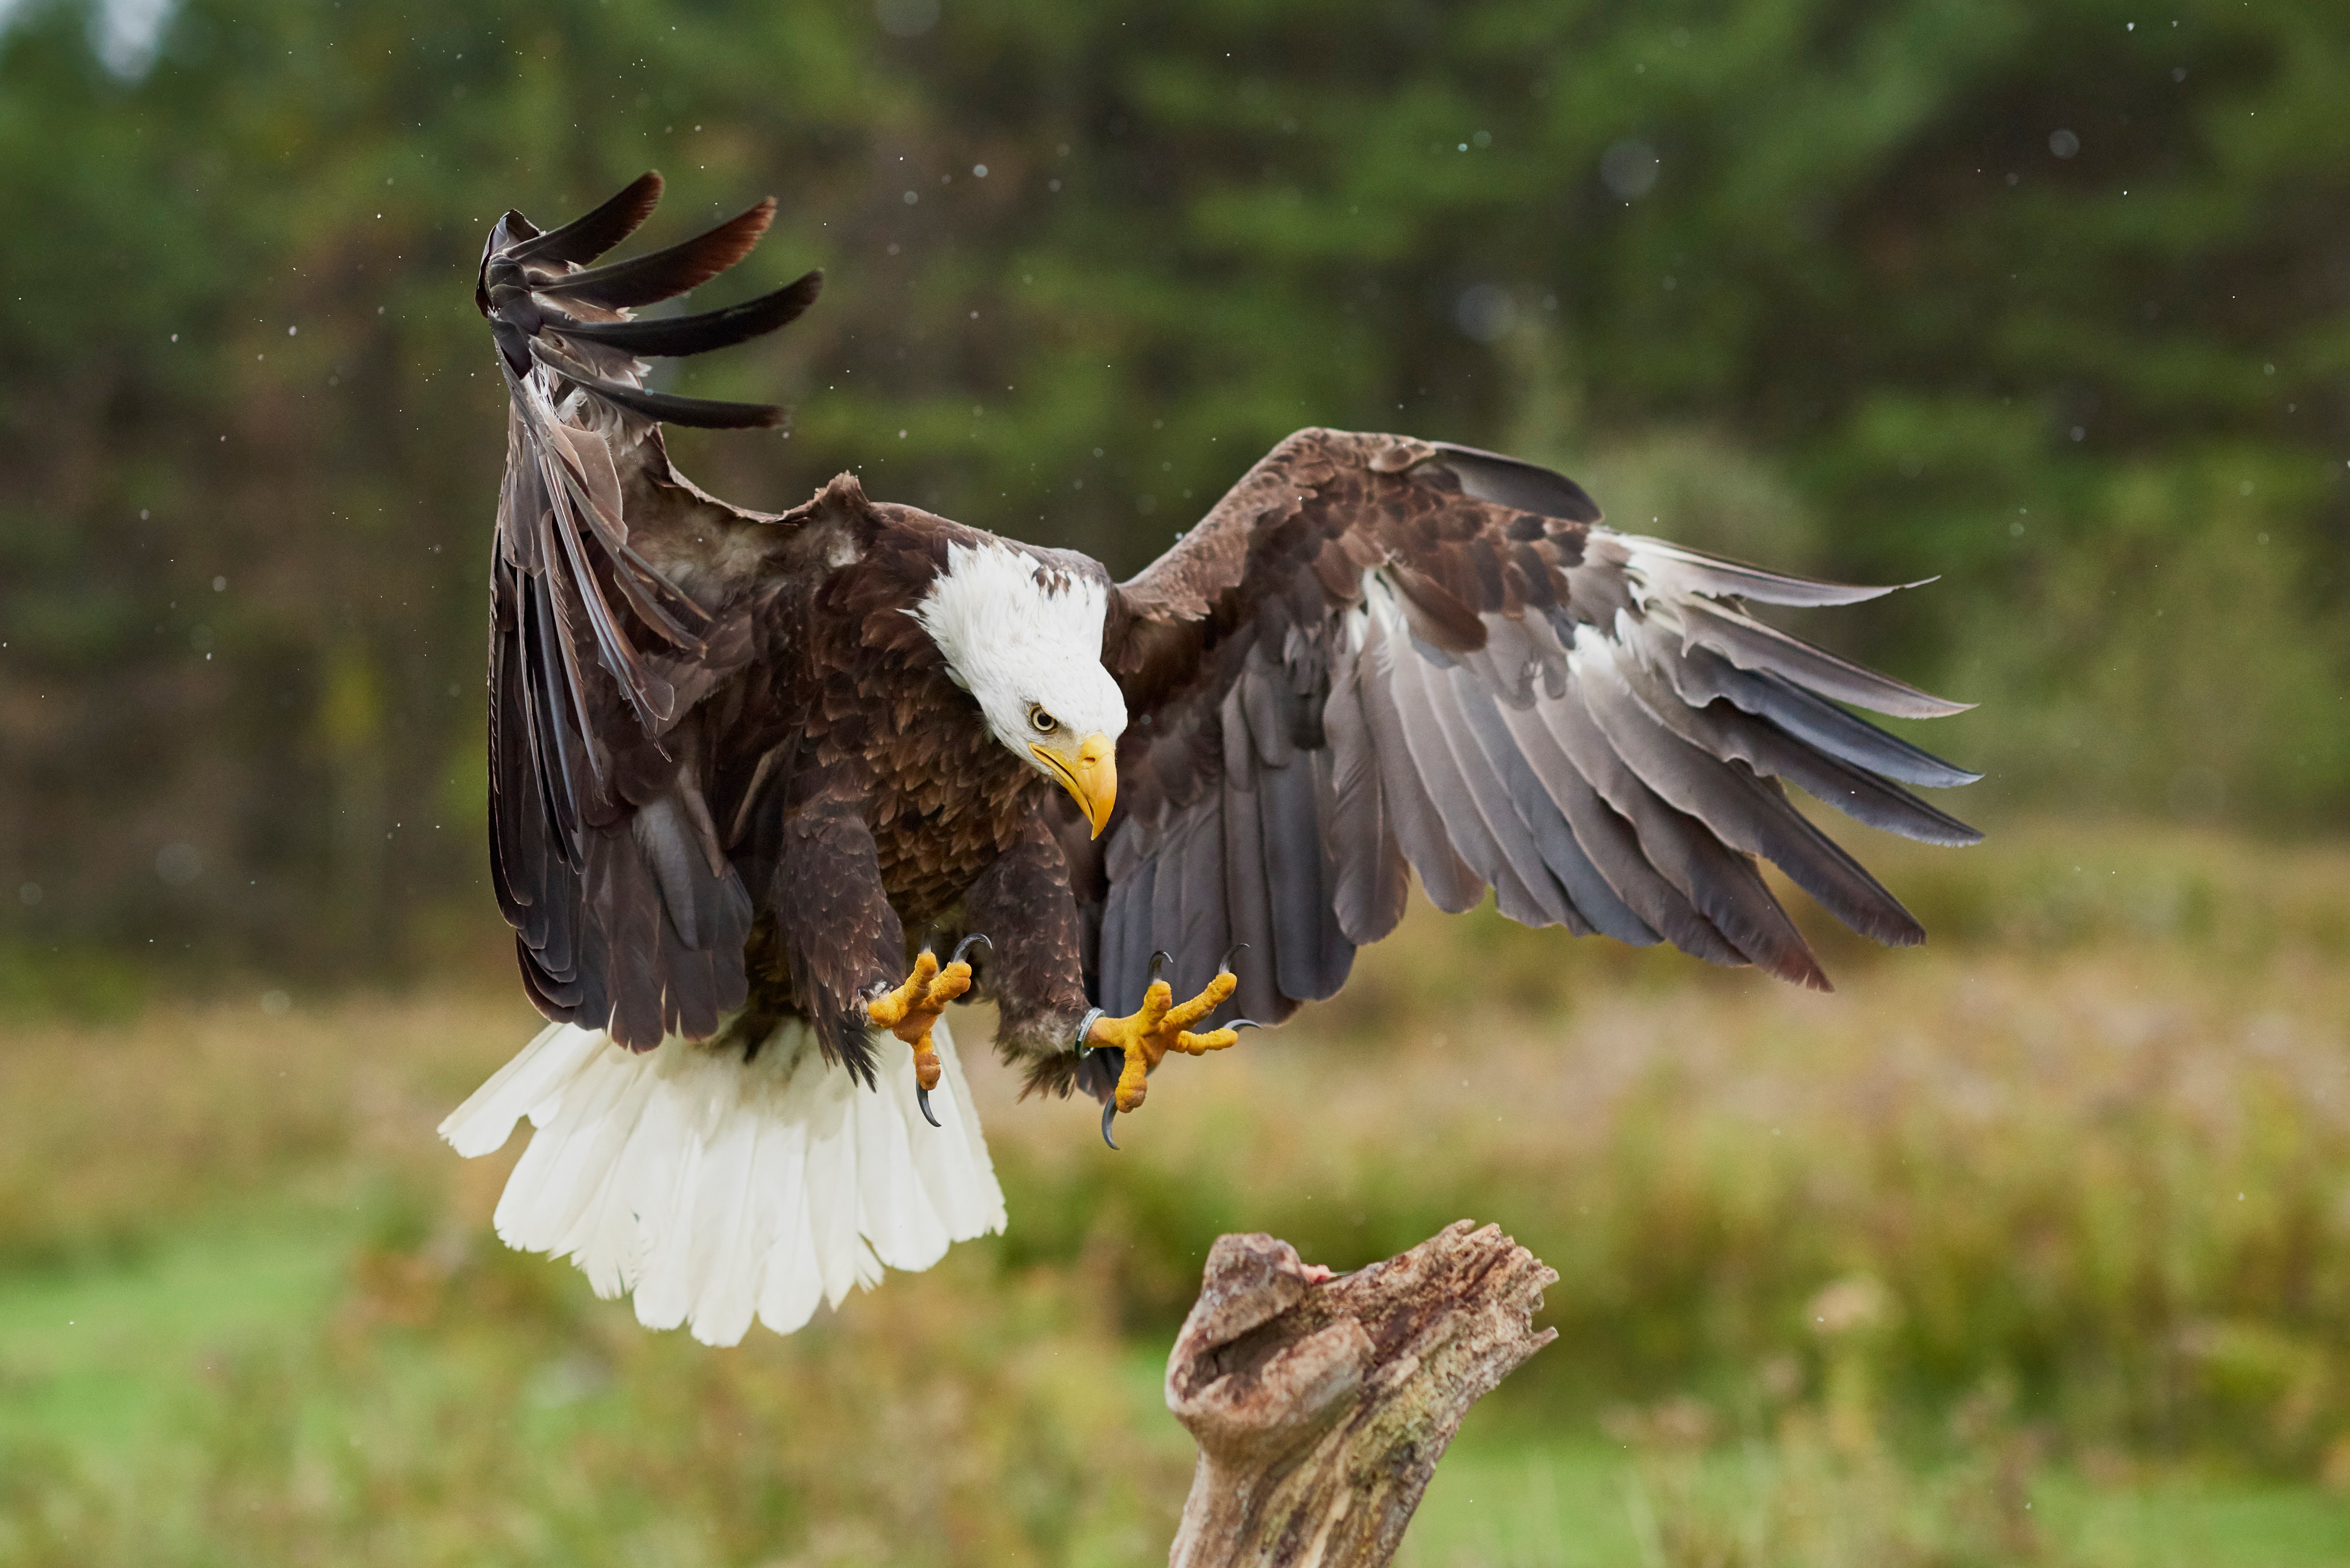
bird, wing, wildlife, beak, eagle, hawk, fauna, bird of prey, bald eagle, vertebrate, vulture, buzzard, egyptian vulture, accipitriformes